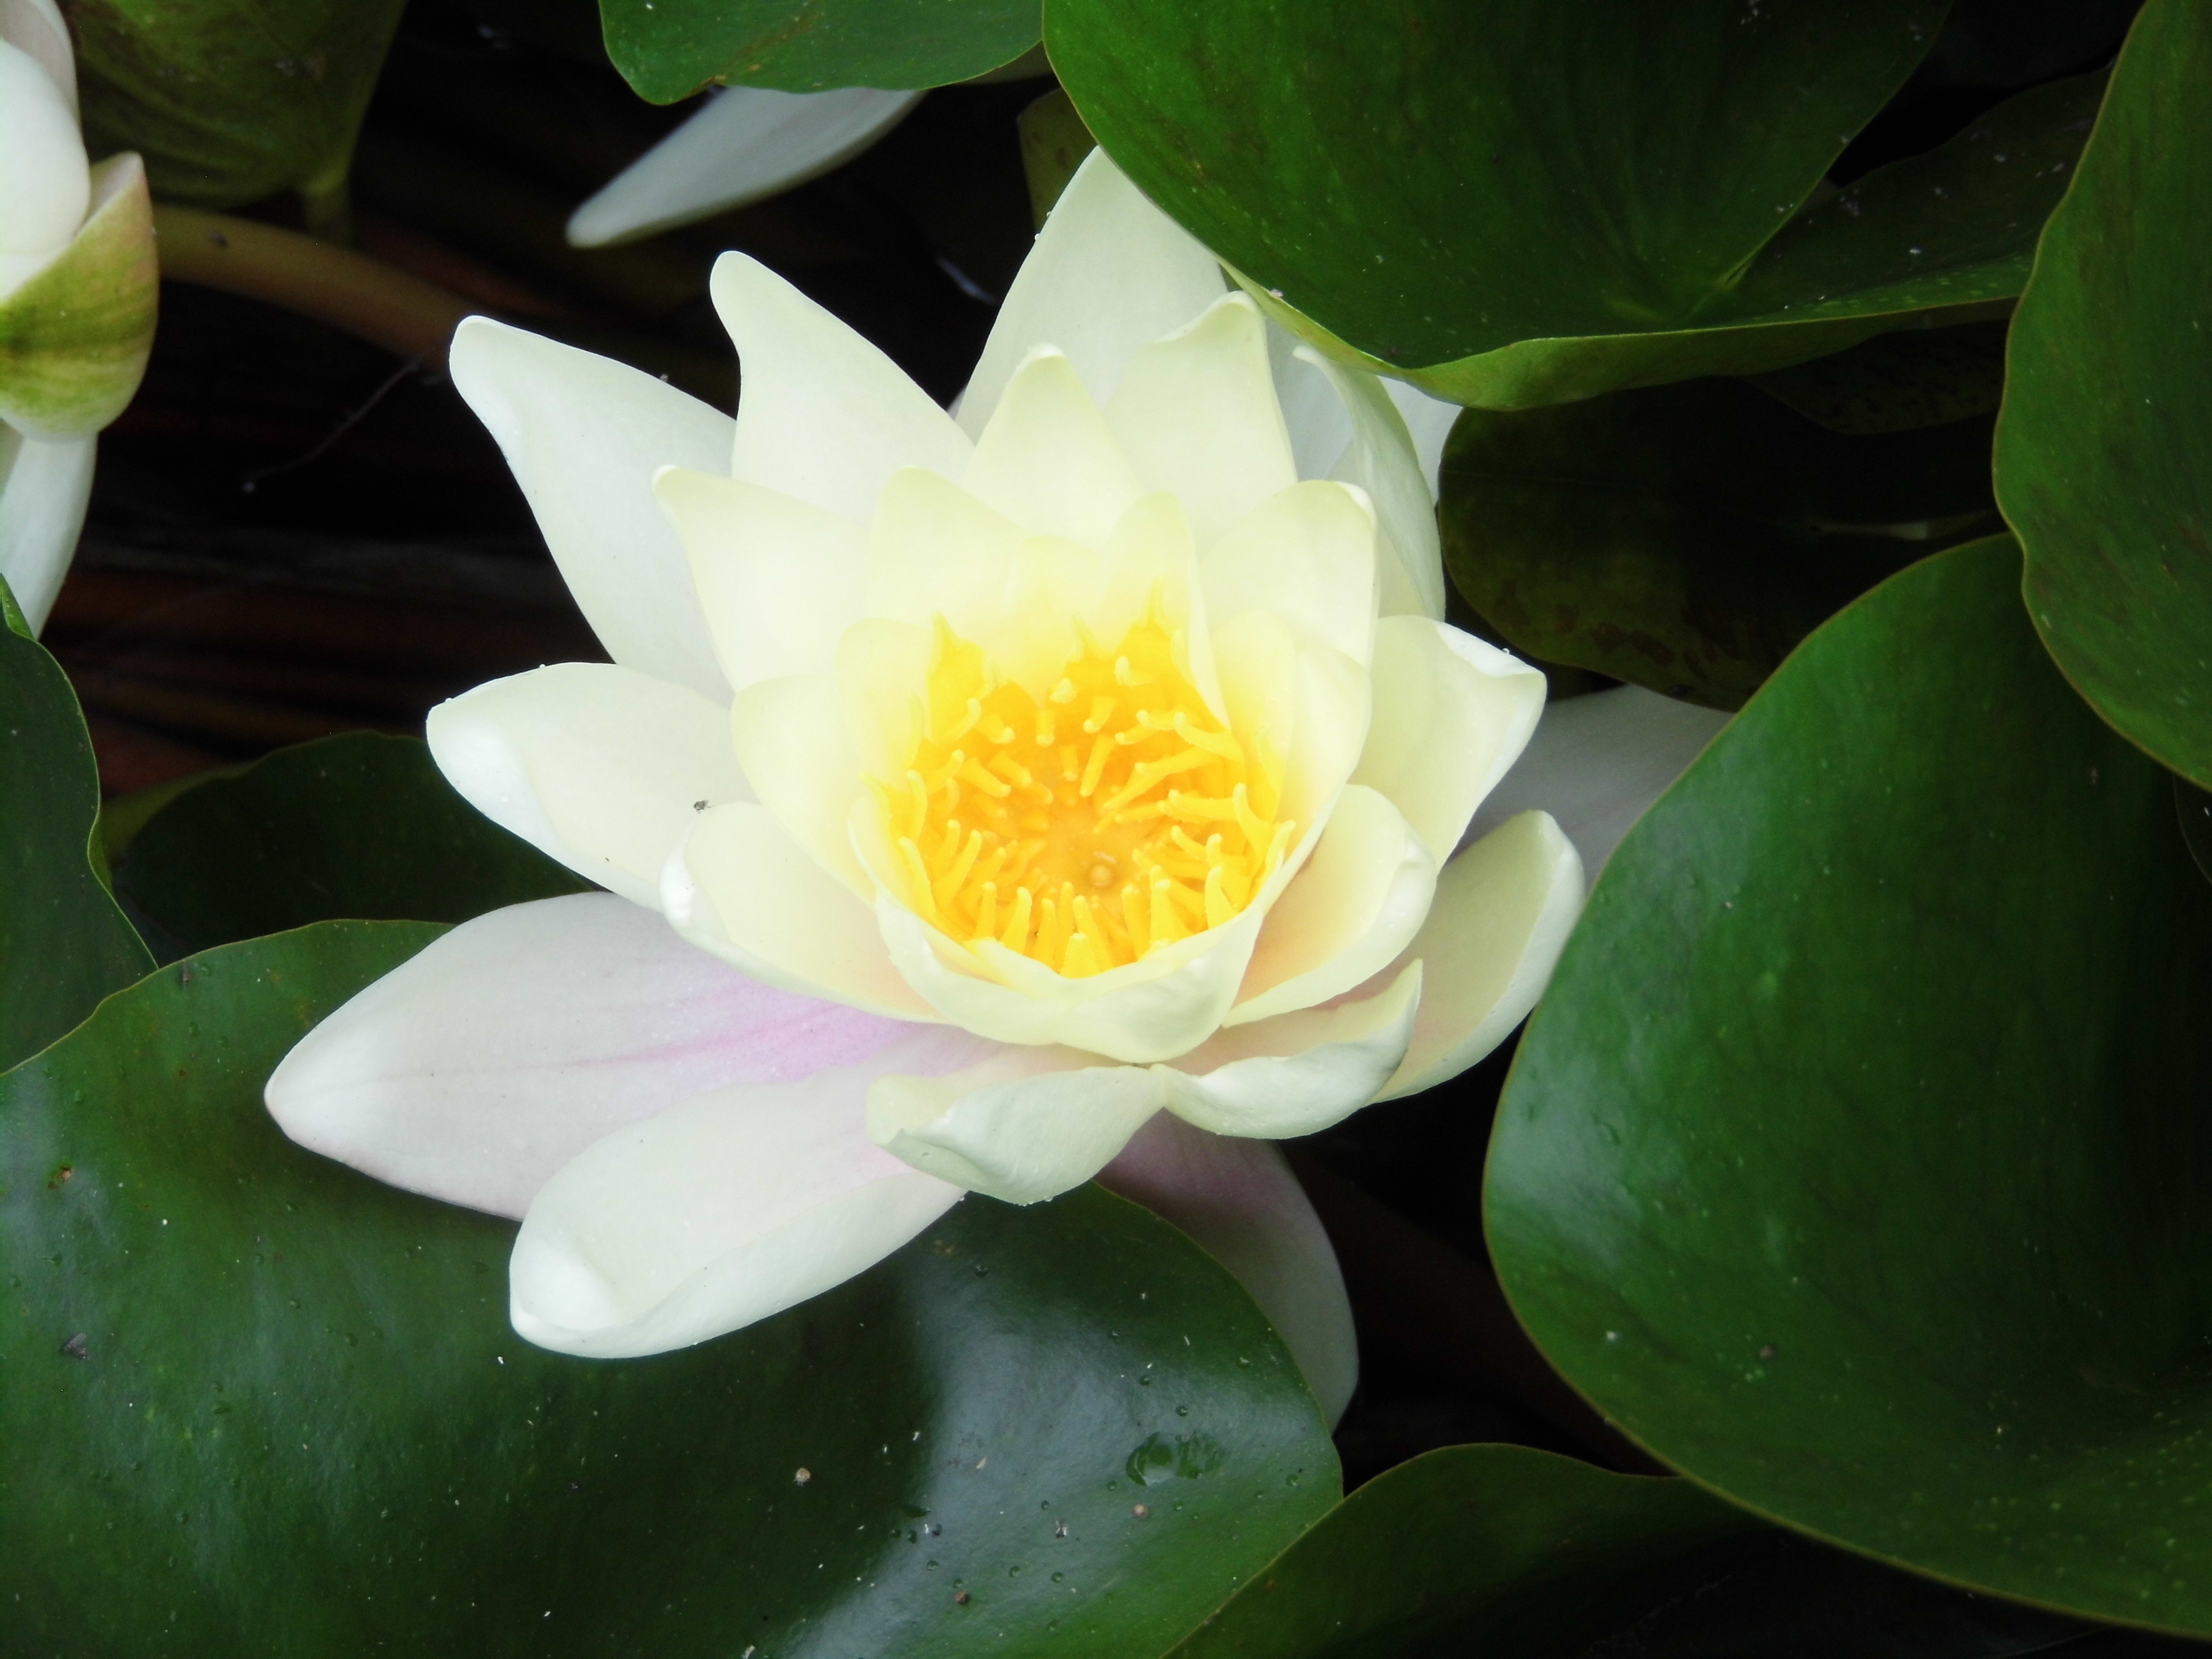
plant, leaf, flower, petal, green, botany, aquatic, yellow, sacred lotus, aquatic plant, flora, flowers, lotus, macro photography, flowering plant, white water lily, land plant, lotus family